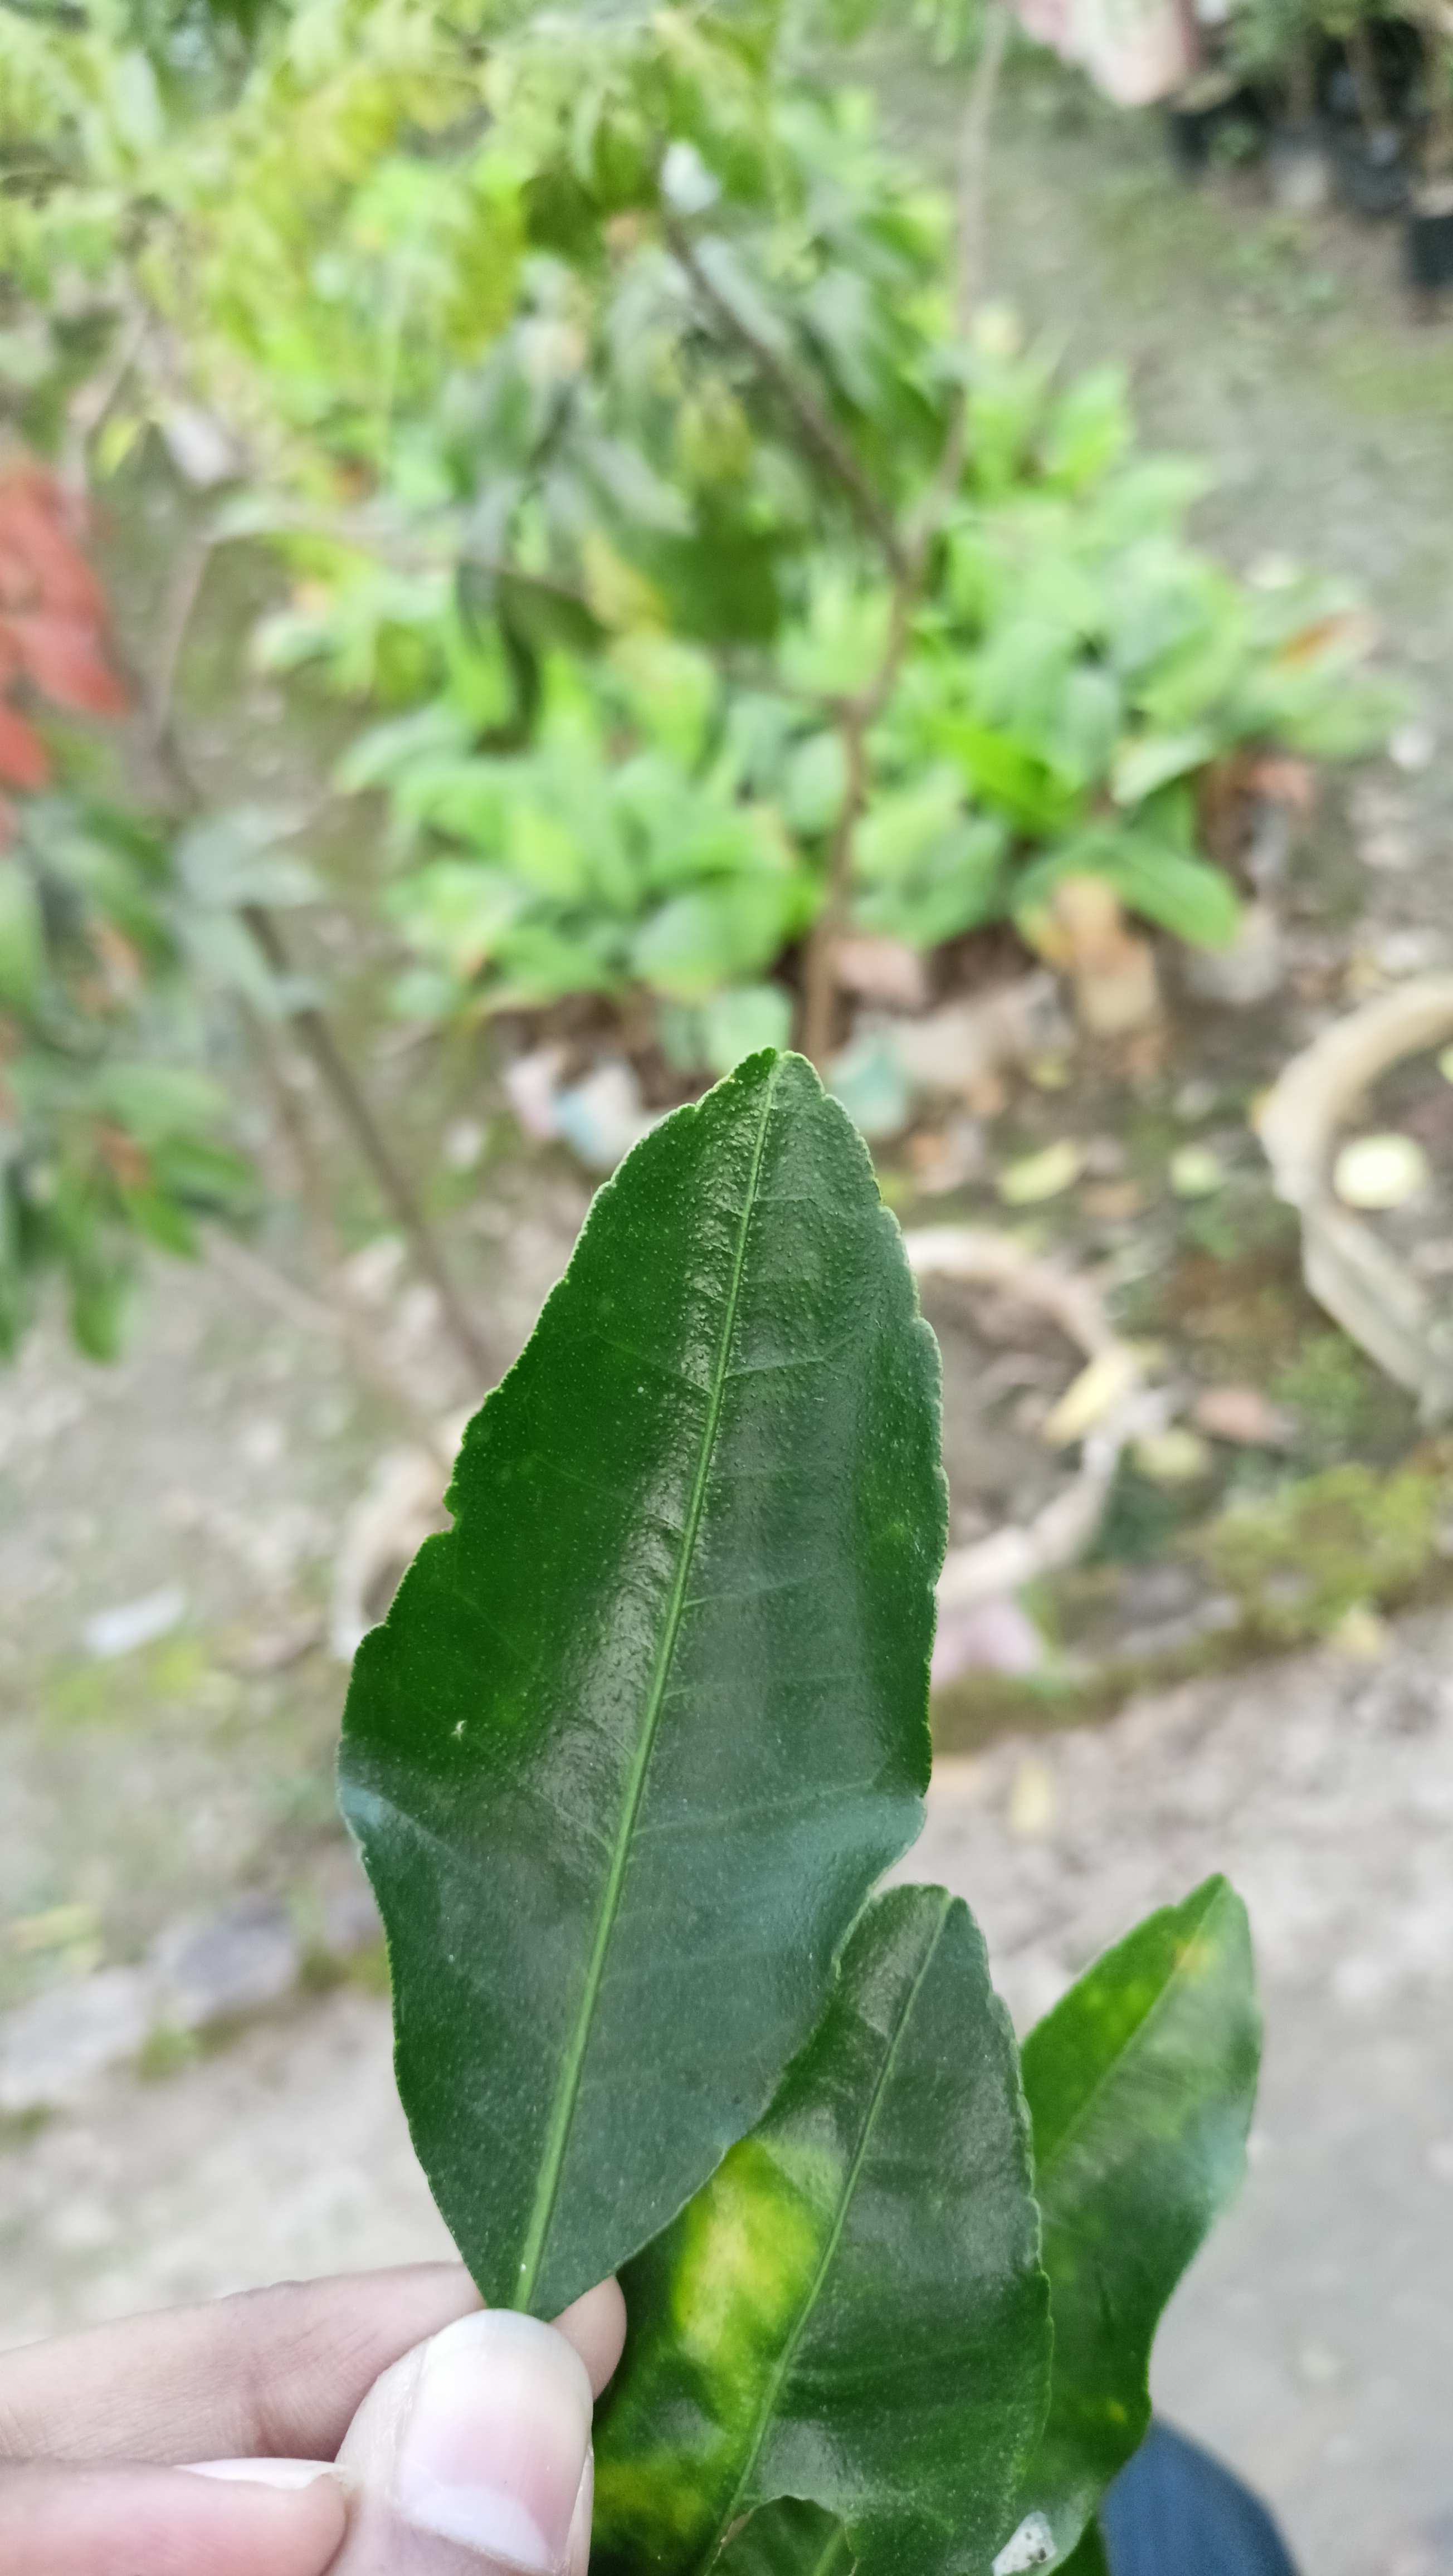
Mandarin leaf variety: Darjeling